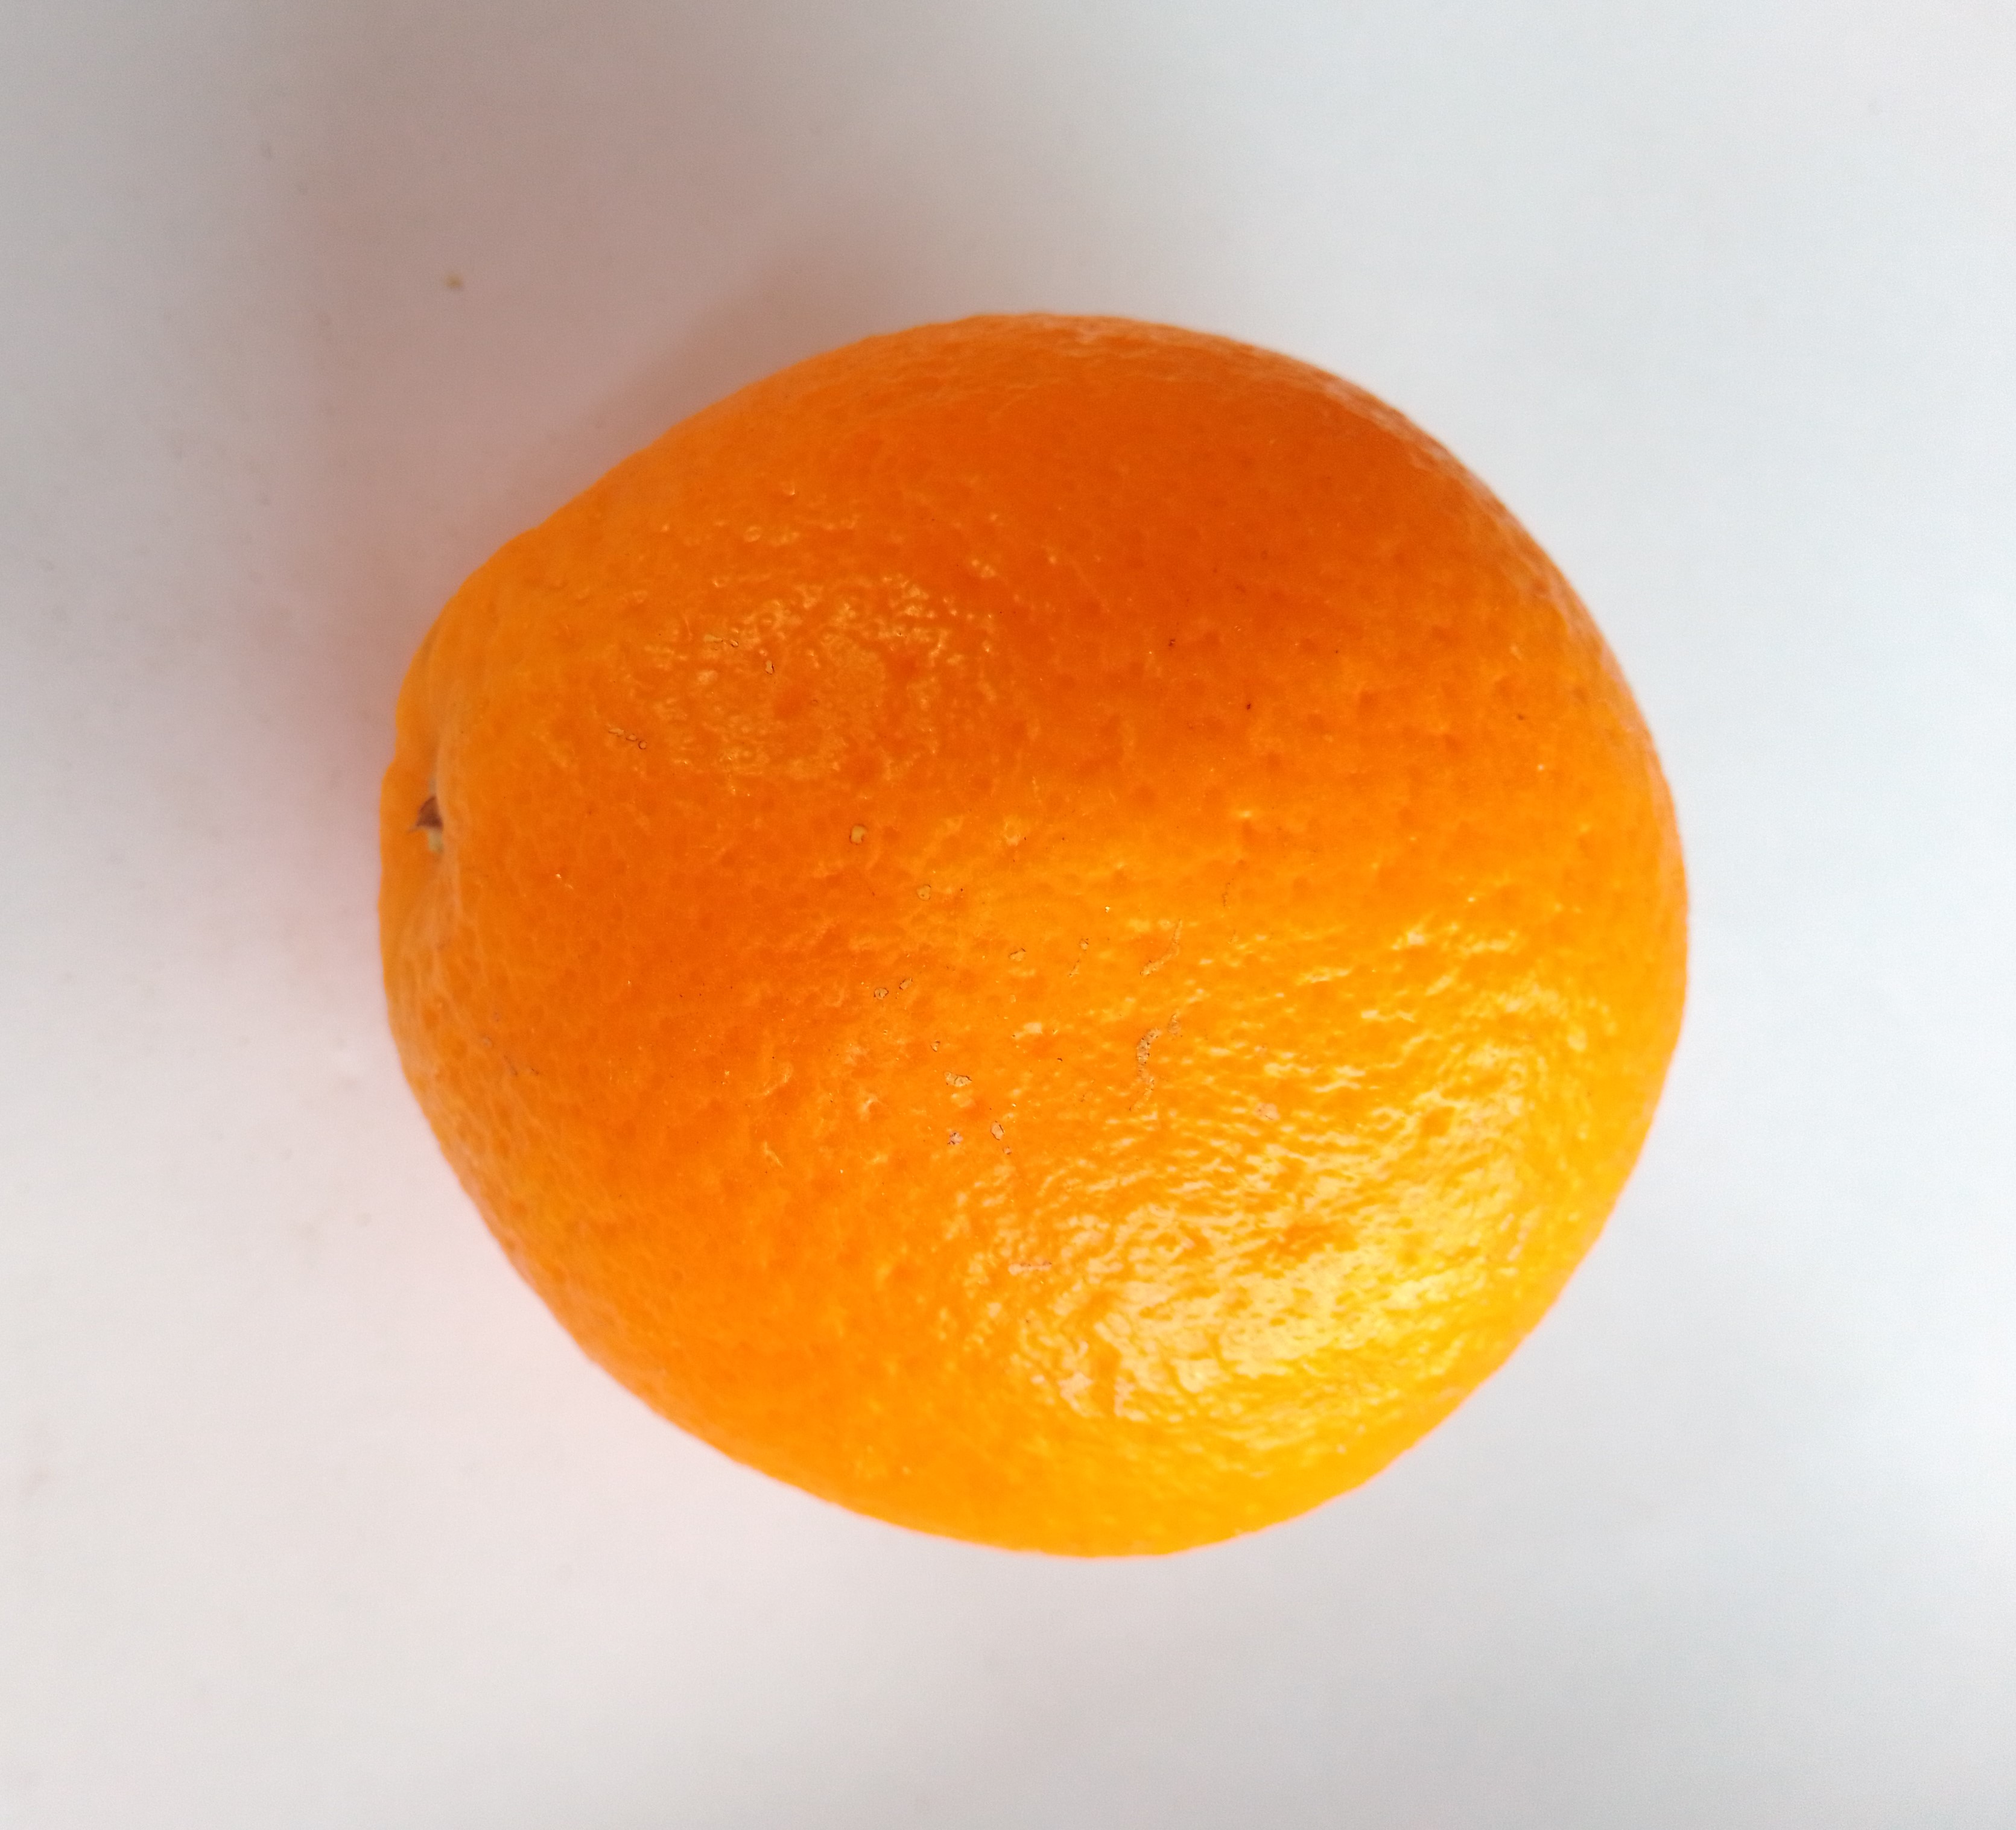
Fruit: orange
Condition: fresh